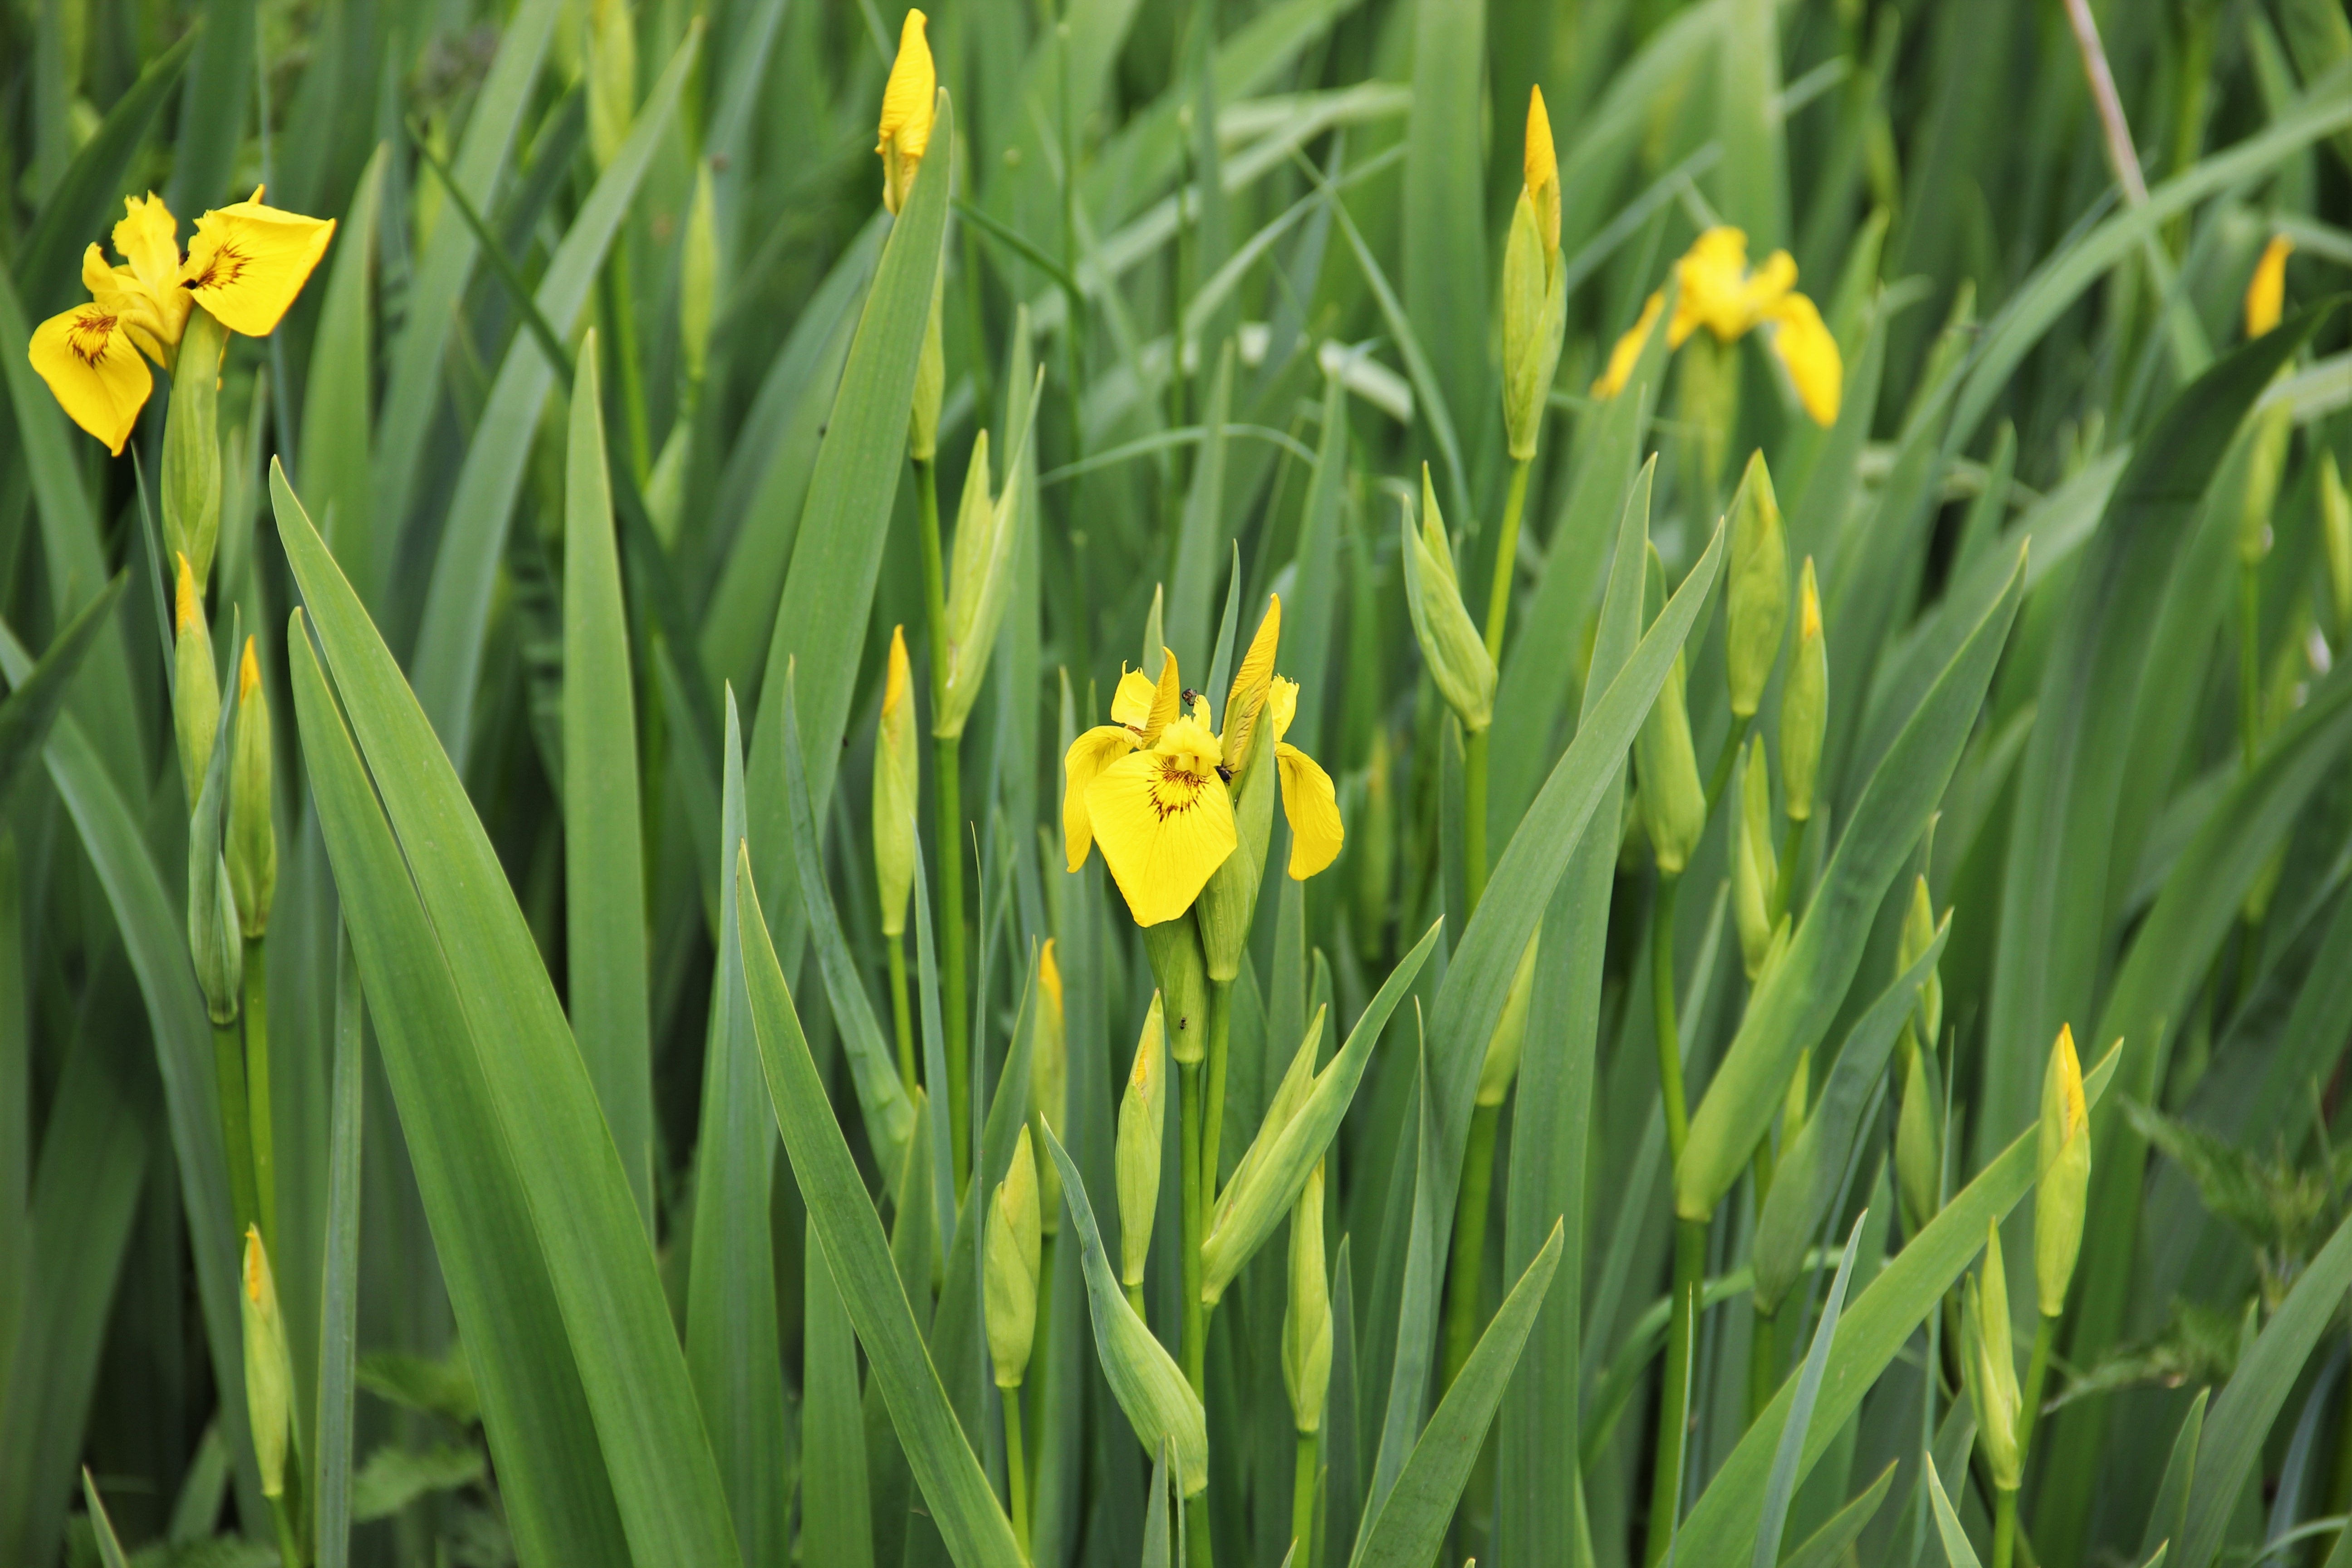
nature, grass, plant, field, lawn, meadow, prairie, flower, pond, spring, green, botany, yellow, garden, flora, wildflower, flowers, wild plant, iris, wetland, narcissus, time of year, daylily, macro photography, schwertliliengewaechs, flowering plant, marsh plant, grass family, plant stem, land plant